Cathedral of St. Mary of the Assumption (Trenton, New Jersey)

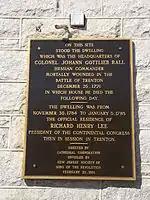
Historical marker on the rectory.

The Rev. Anthony Smith purchased the property on which St. Mary's Cathedral now sits in 1865 from Dr. Jacob Quick. The location had been a part of the battlefield during the Battle of Trenton in the American Revolutionary War. A historical marker on the rectory identifies the location as the place where Hessian Commander Col. Johann Gottlieb Rall died on December 27, 1776.